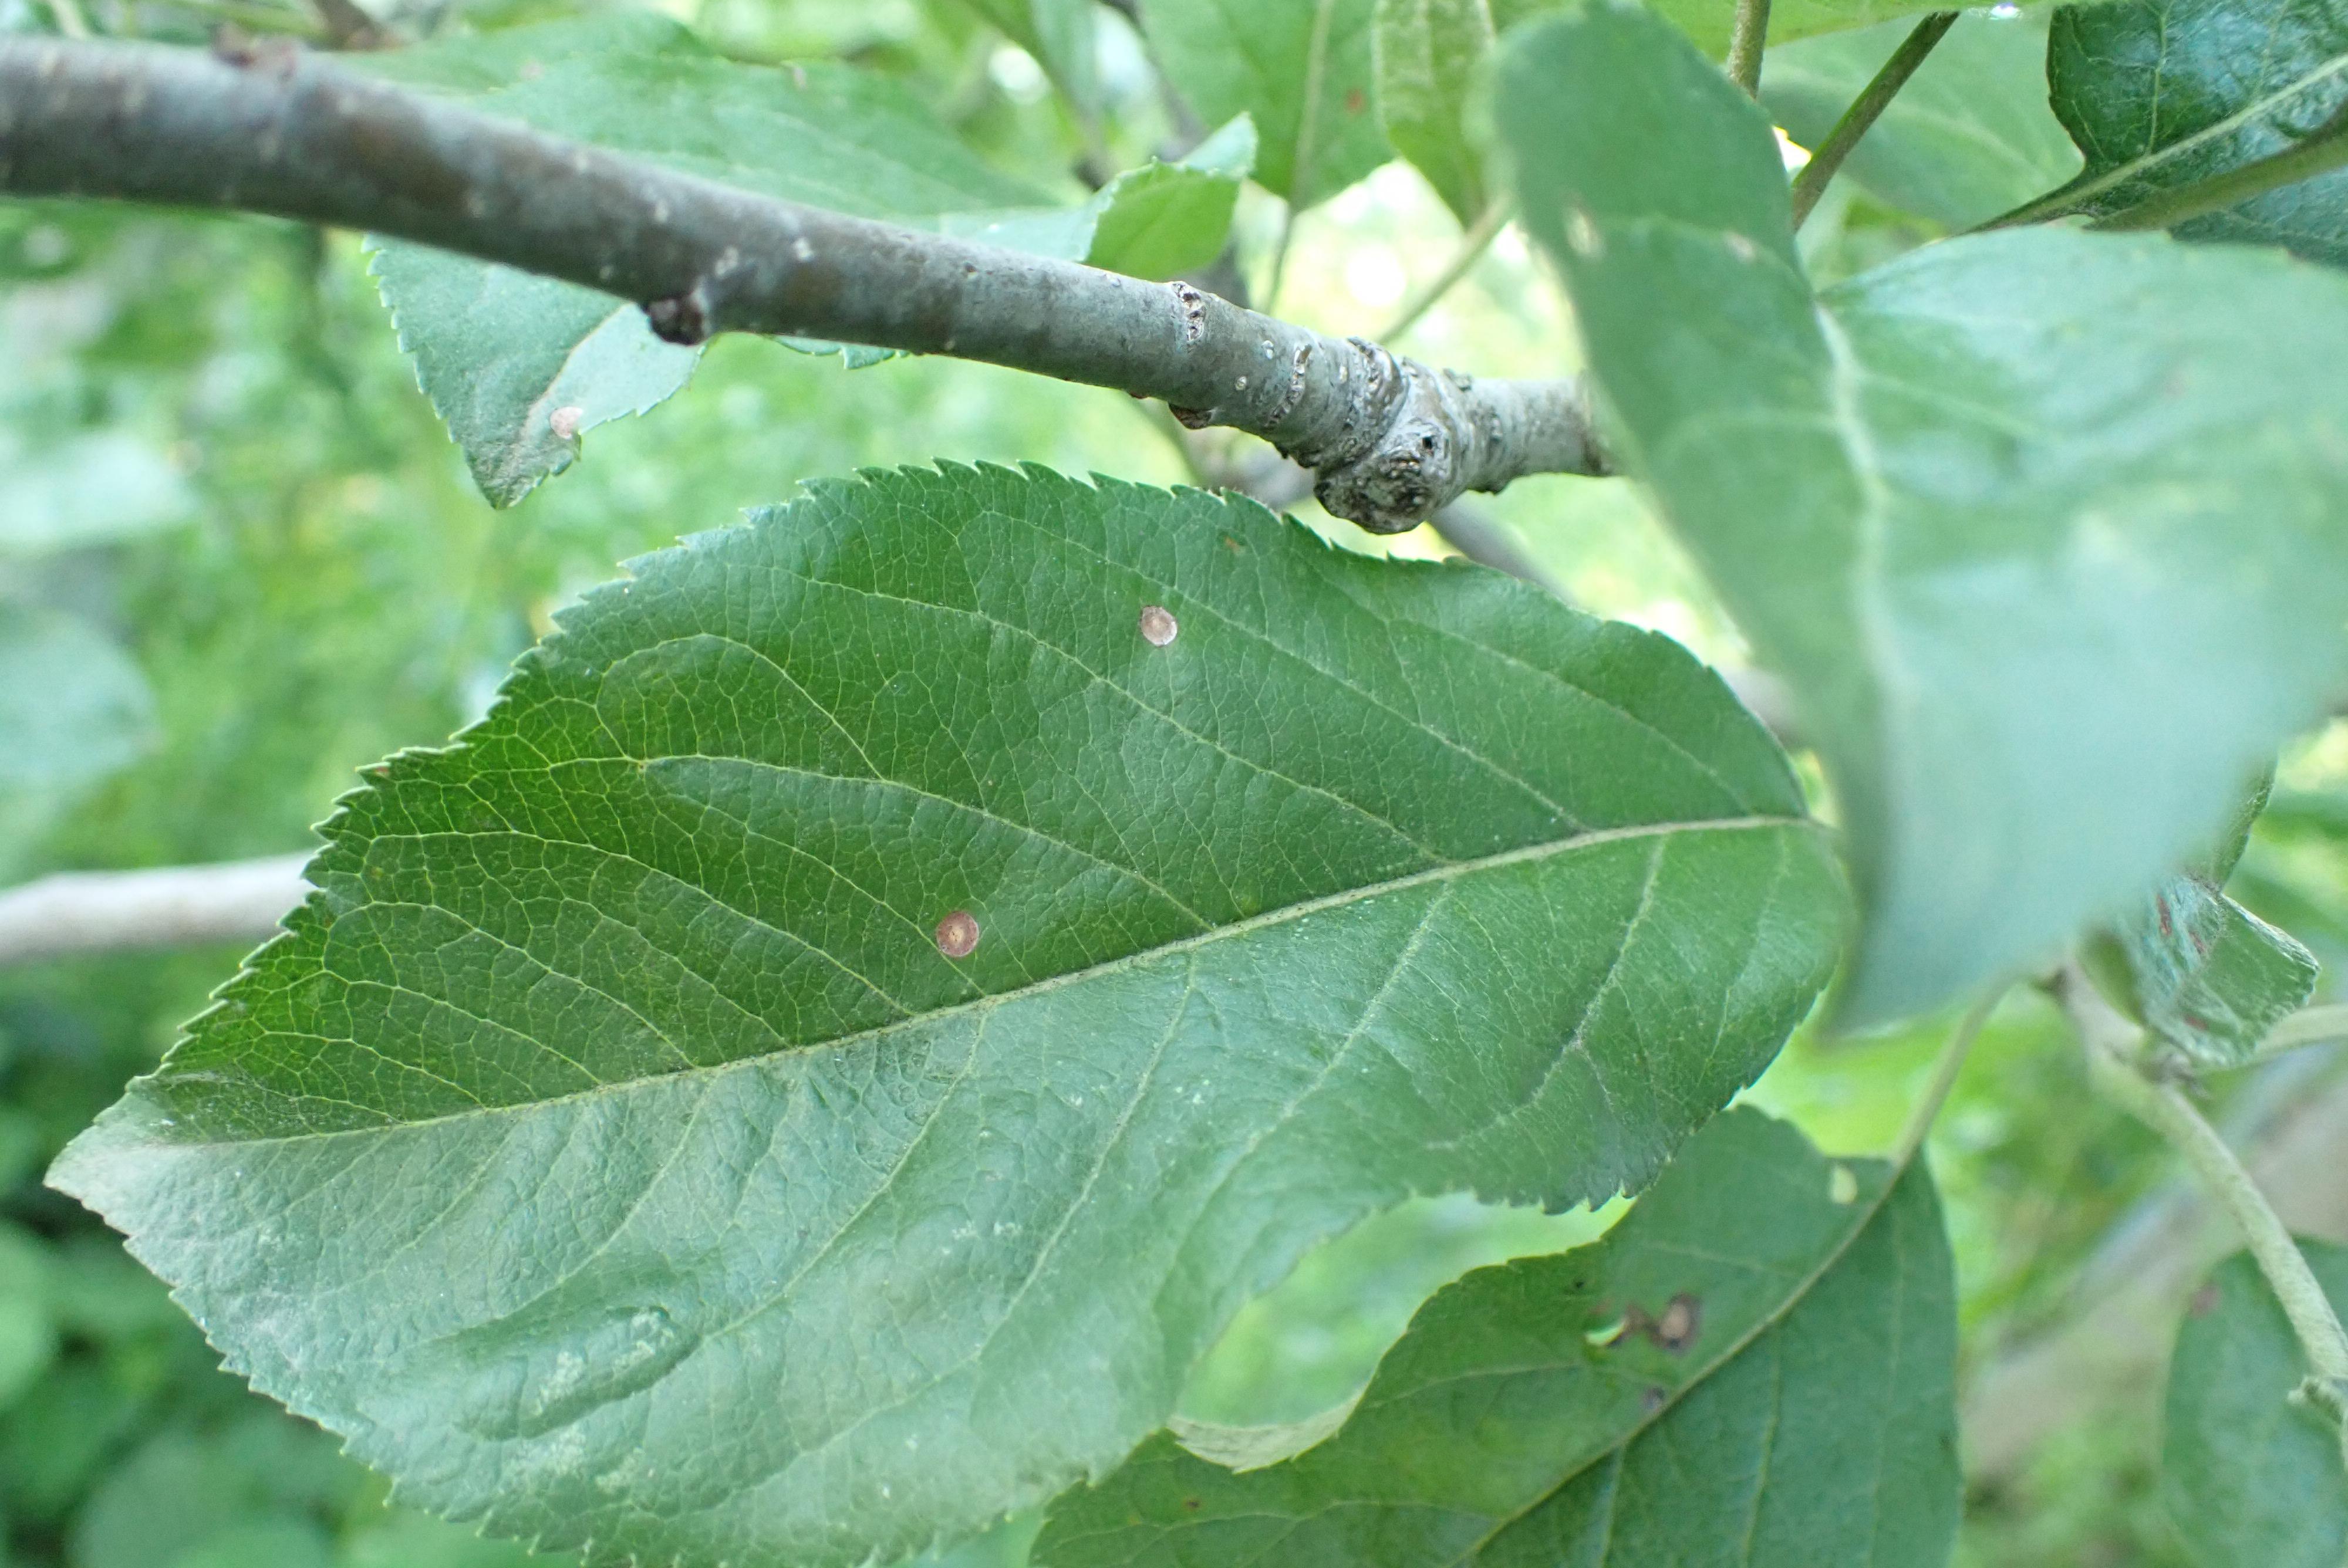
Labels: frog_eye_leaf_spot